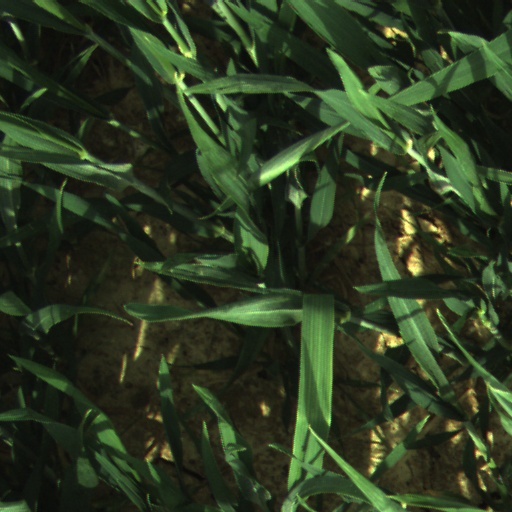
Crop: wheat